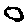
Label: 0